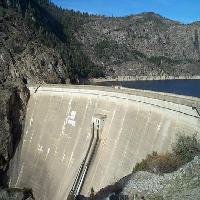
Weather: sun or clear